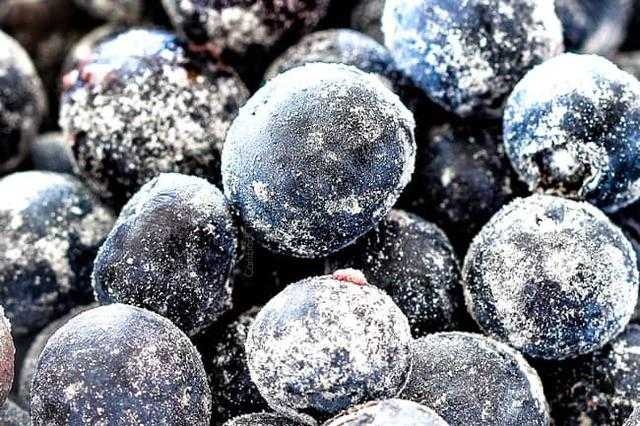
Label: Blueberry